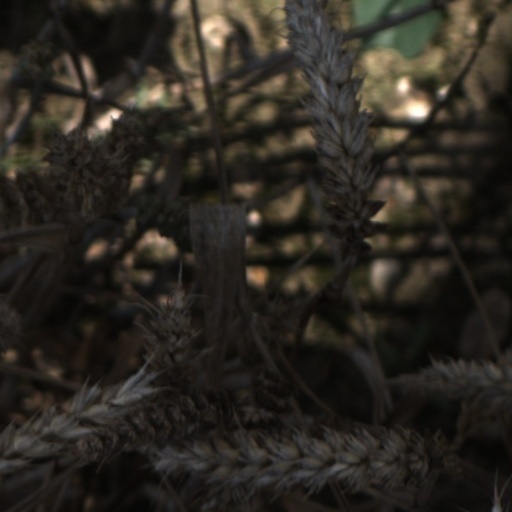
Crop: wheat